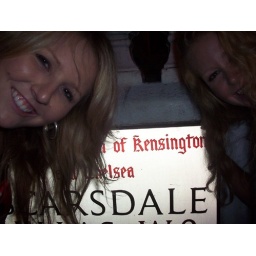
The street sign merran peed in front of...pure class